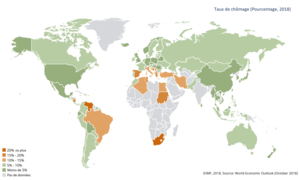
Carte du chômage mondial en Octobre 2018 selon les données fournies par le Fonds Monétaire International.
Le chômage peut être défini comme l'état d’une personne souhaitant travailler et qui est à la recherche d'un emploi. Cette définition du chômage connaît de nombreuses variantes et son concept donne toujours lieu à des controverses théoriques et statistiques.